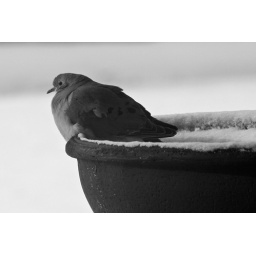
&amp;quot;Snow Dove&amp;quot; resting on our bird bath in the backyard after an overnight snowfall